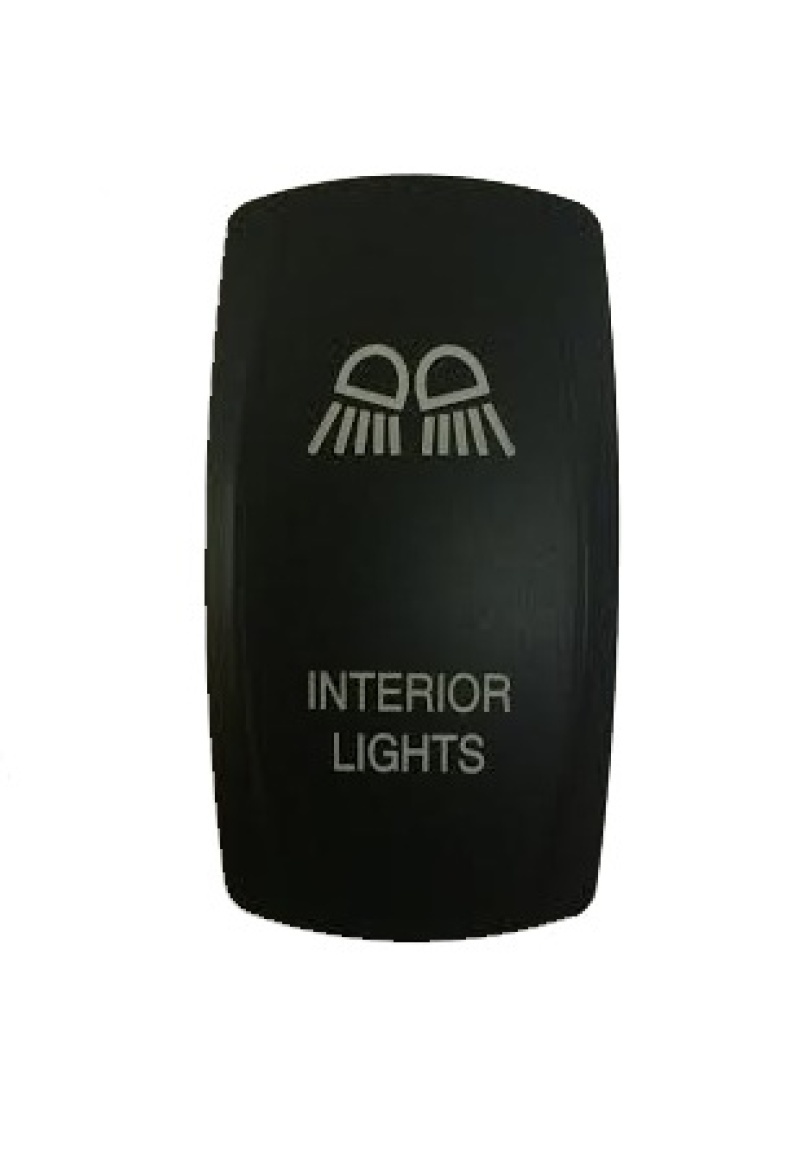
Spod VVPZCBL-597X Interior Lights Rocker Switch
Brand: SPOD
Spod Interior Lights Rocker Switch Brand : SPOD ManufacturerPart : VVPZCBL-597X Length : 2 inches Width : 1 inches Height : 0.75 inches Weight : 0.2 lbs Box Quantity : 1 Spod Interior Lights Rocker Switch
Category: Vehicles & Parts > Vehicle Parts & Accessories > Motor Vehicle Parts > Motor Vehicle Lighting > Light Switches